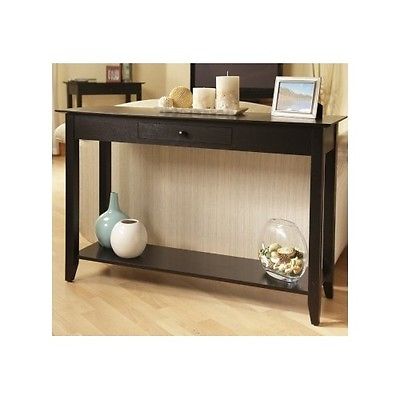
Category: table